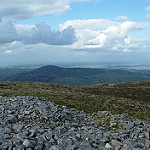
Label: mountain